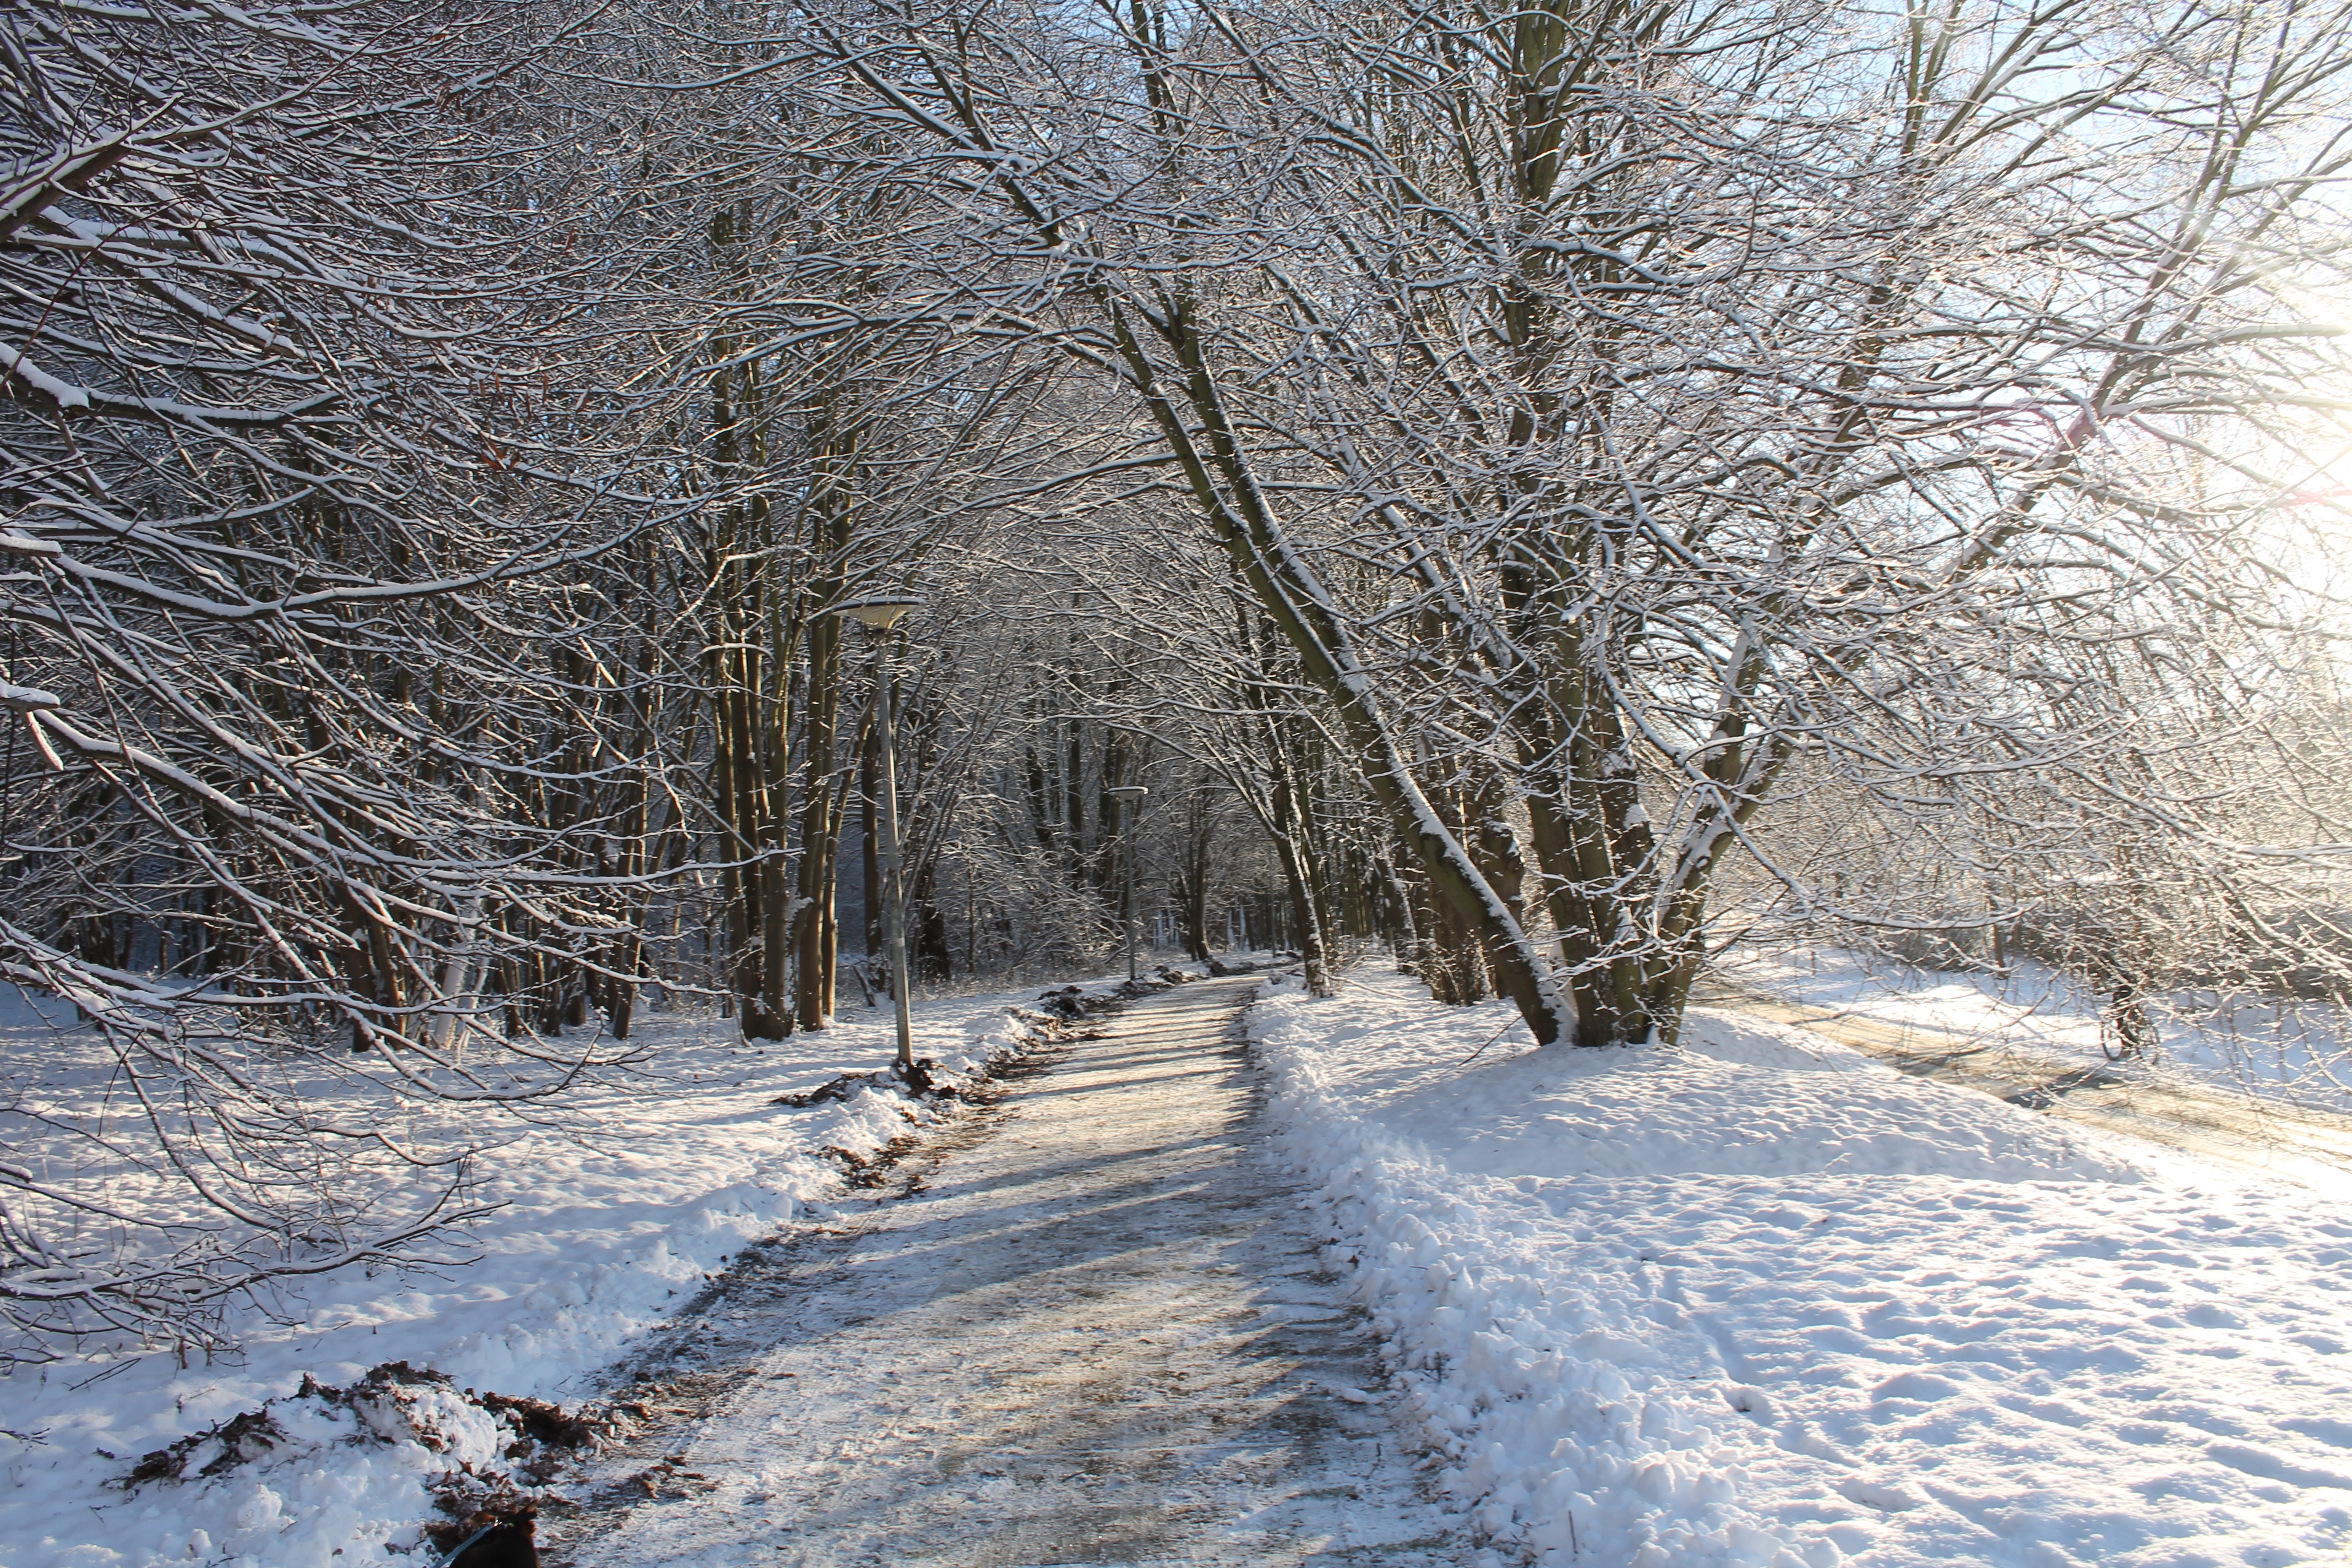
landscape, tree, forest, branch, snow, cold, winter, frost, weather, snowy, season, blizzard, woodland, winter dream, wintry, winter magic, winter forest, freezing, snow forest, woody plant, winter storm, rain and snow mixed